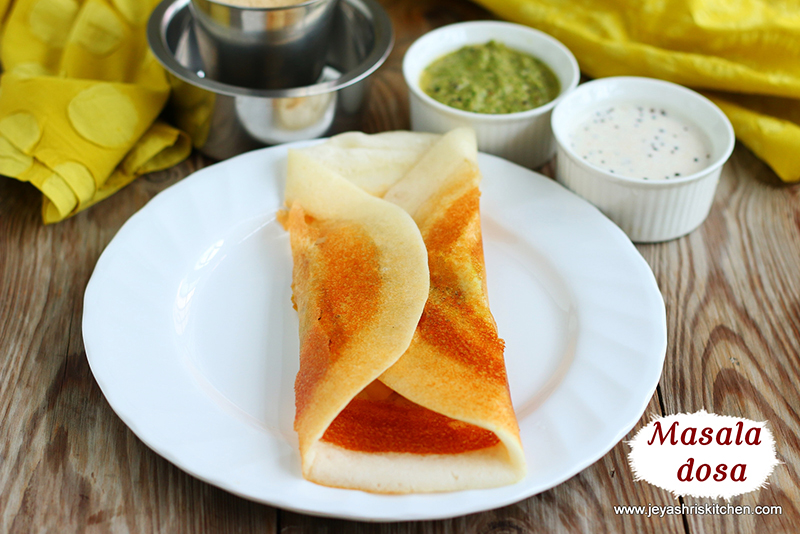
Dish: masala_dosa